William Bloye

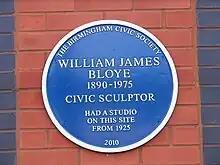
Blue plaque at Golden Hillock Road

In 1925 Bloye became a member of the Birmingham Civic Society, having, at about that time, a studio at 111, Golden Hillock Road, Small Heath, Birmingham. As Birmingham's unofficial civic sculptor he worked on virtually all public commissions including libraries, hospitals and the University. He often carved bas-relief plaques, typically for public houses in Birmingham, and decorated a number of buildings by the architect Holland W. Hobbiss. During the 1920s, he served on the Technical Committee of the Birmingham Civic Society.